Schierenbeke

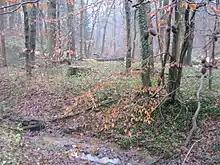
The Schierenbeke in its middle reaches by the "Wolfskammer"

The Schierenbeeke nature reserve embraces the upper reaches of the Schierenbeke and a neighbouring stream and their valleys as well as the forested area at the "Wolfskammer" and has a total area of . The streams are classified as 'near-natural'. Their water quality of class I to II supports a large number of rare animal species. The boundary of the region is close to the nature reserves of Wehmerhorster Wiesental and Auebachtal.